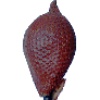
Label: salak